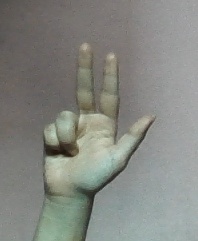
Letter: al